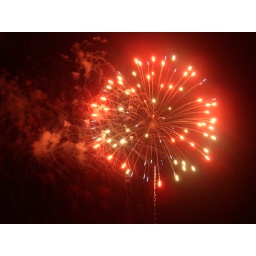
fireworks over the rock river